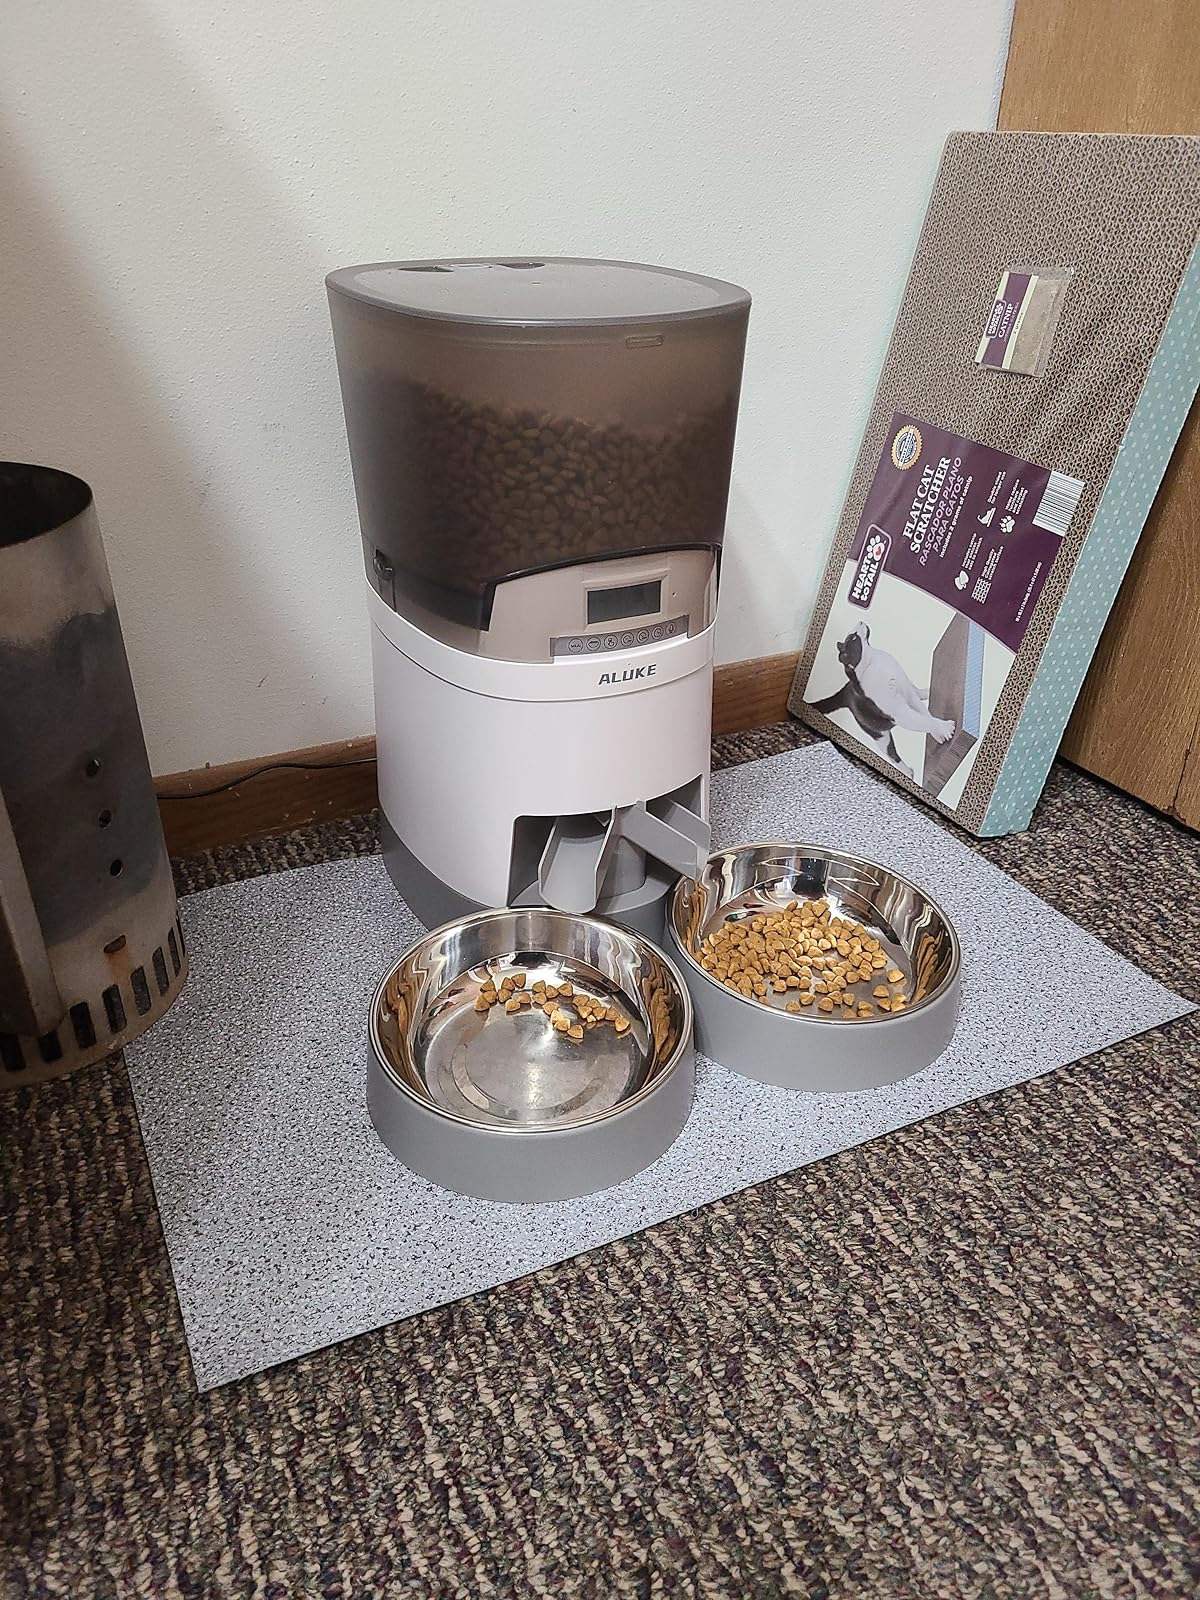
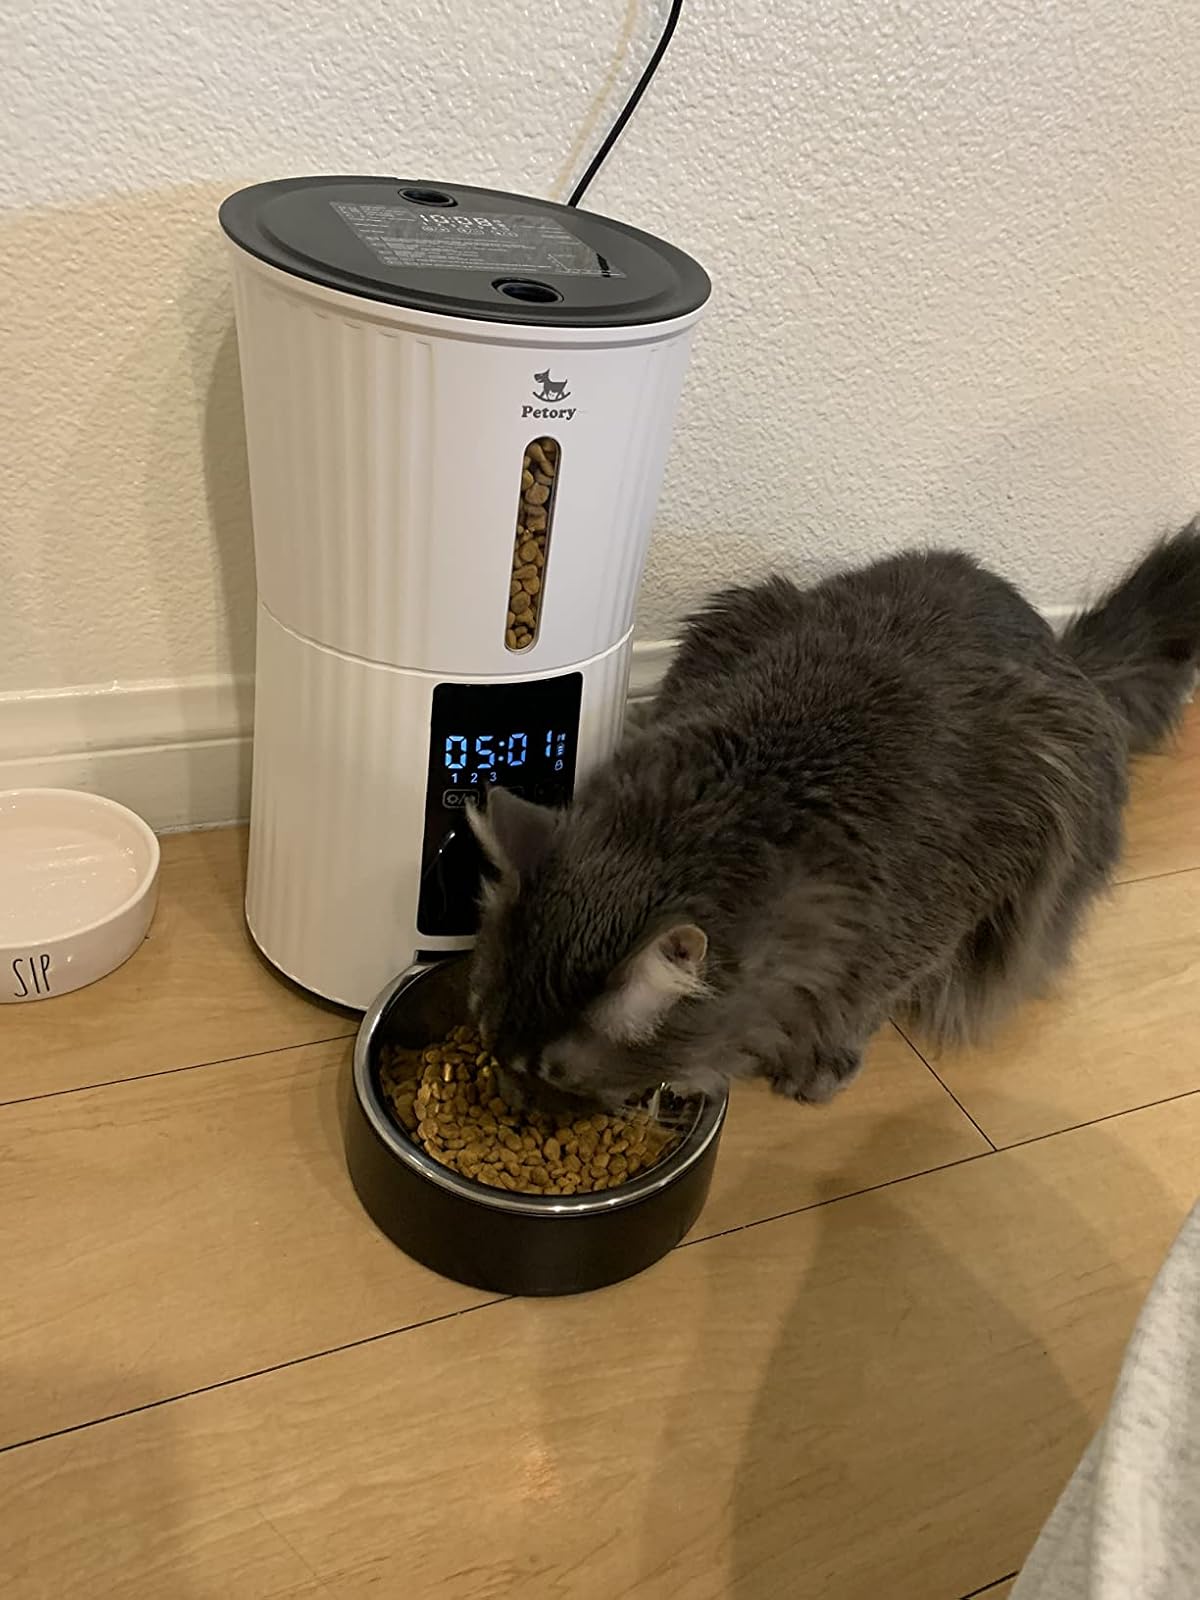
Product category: items_feeder
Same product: no